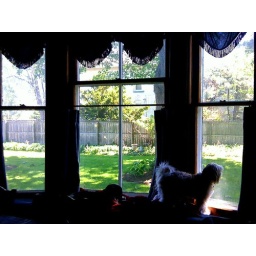
The window seat of the bay windows, a favorite place in whole house for the dogs. Karlene Fredericks